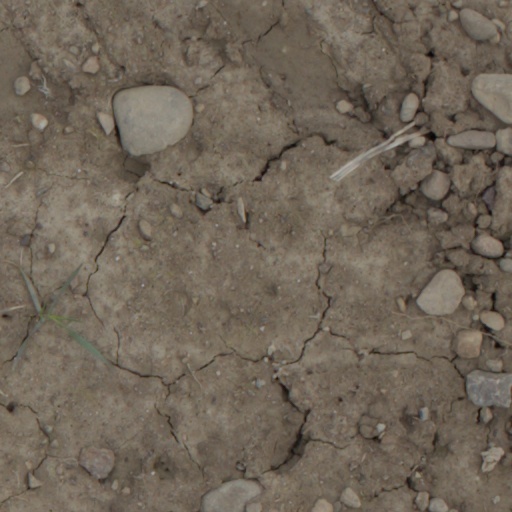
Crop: wheat